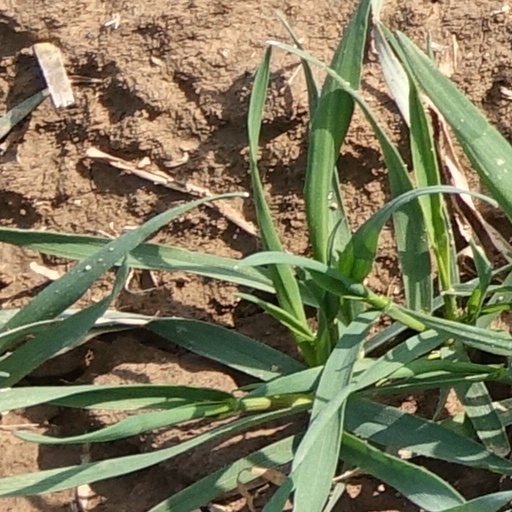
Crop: wheat